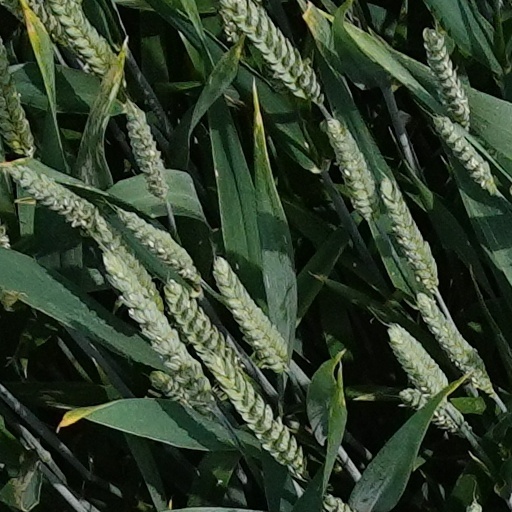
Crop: wheat